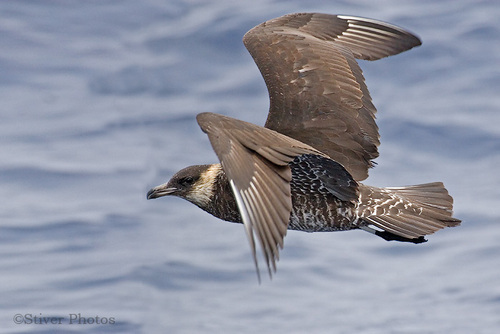
this sea dwelling bird is mostly grey except for white around its neck and speckled throughout its belly.
this bird has a long curved bill, a white throat, and a brown crown.
this is a grey and brown bird with a white throat and a pointy beak.
the bird has a curved black bill and long brown secondaries.
this brown bird has a large wingspan and a brown and black beak.
this bird has wings that are brown and has a black billa bird with large brown wings flying above the water, its body is brown with white spots, it has a white stripe close to its head.
this bird is brown with white and has a long, pointy beak.
this bird has a grey bill with black tips, white nape throat and brown secondaries.
a bird with a brown wings, rectrices, black crown and the bill is long and curved downwards
Species: Pomarine Jaeger